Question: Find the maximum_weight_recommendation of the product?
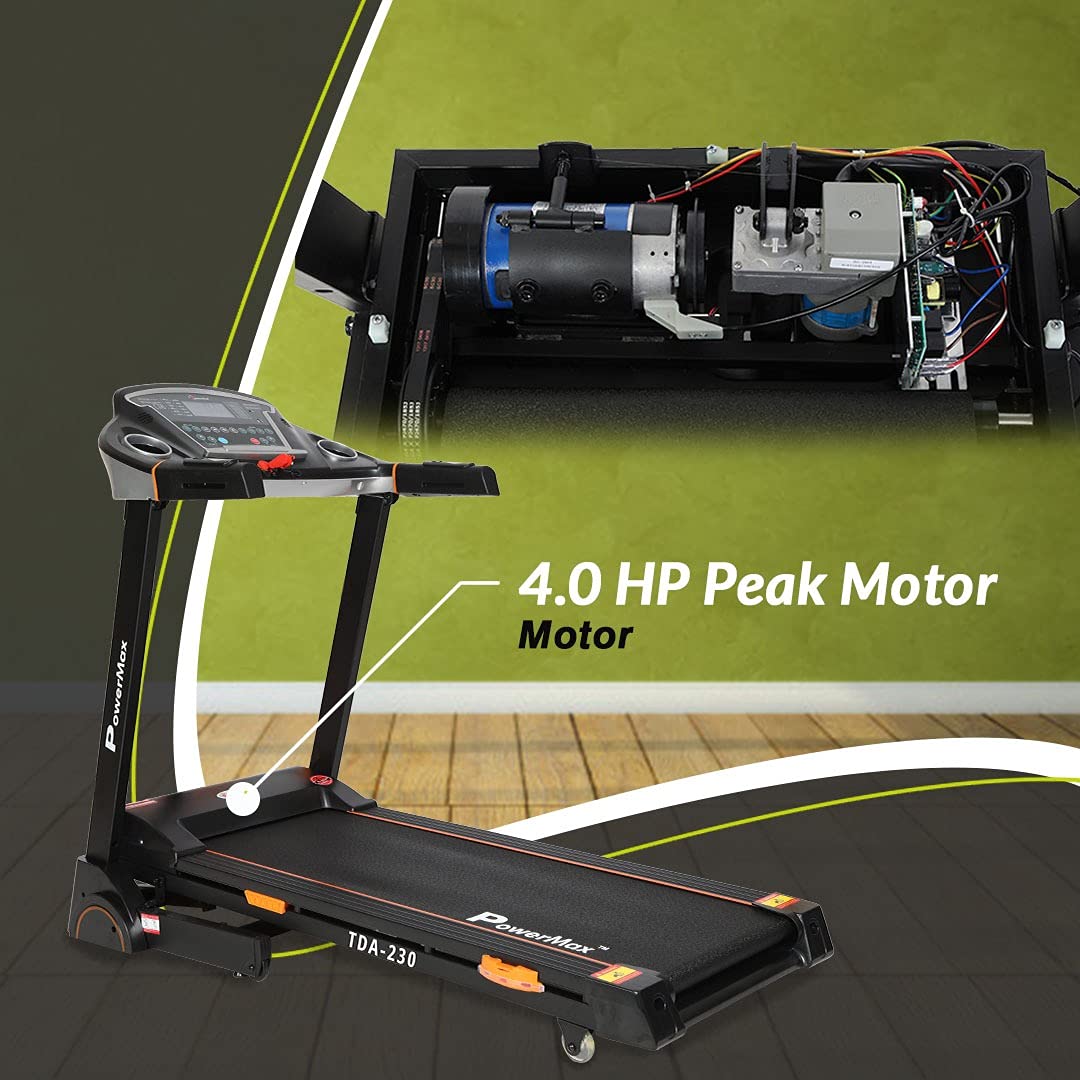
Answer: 4 horsepower